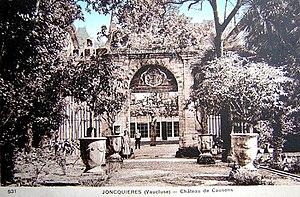
Château de Causans à Jonquières
Jonquières est une commune française située dans le département de Vaucluse, en région Provence-Alpes-Côte d'Azur.